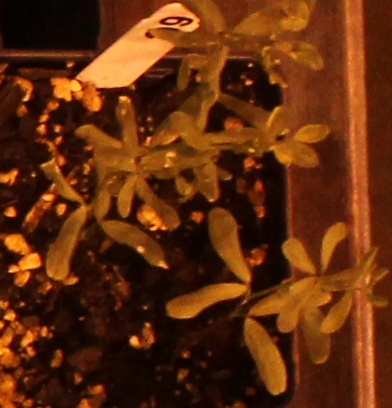
Label: Lentil